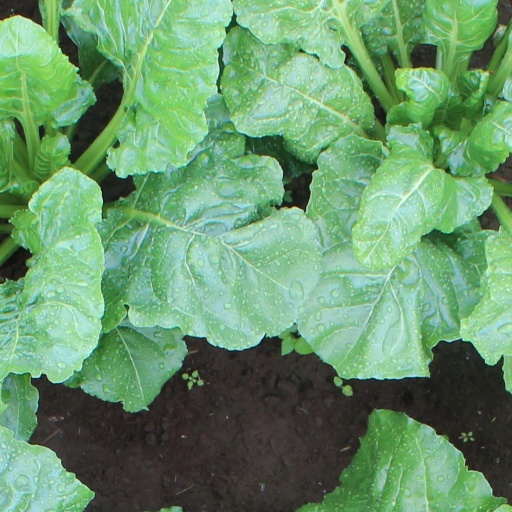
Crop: sugar beet